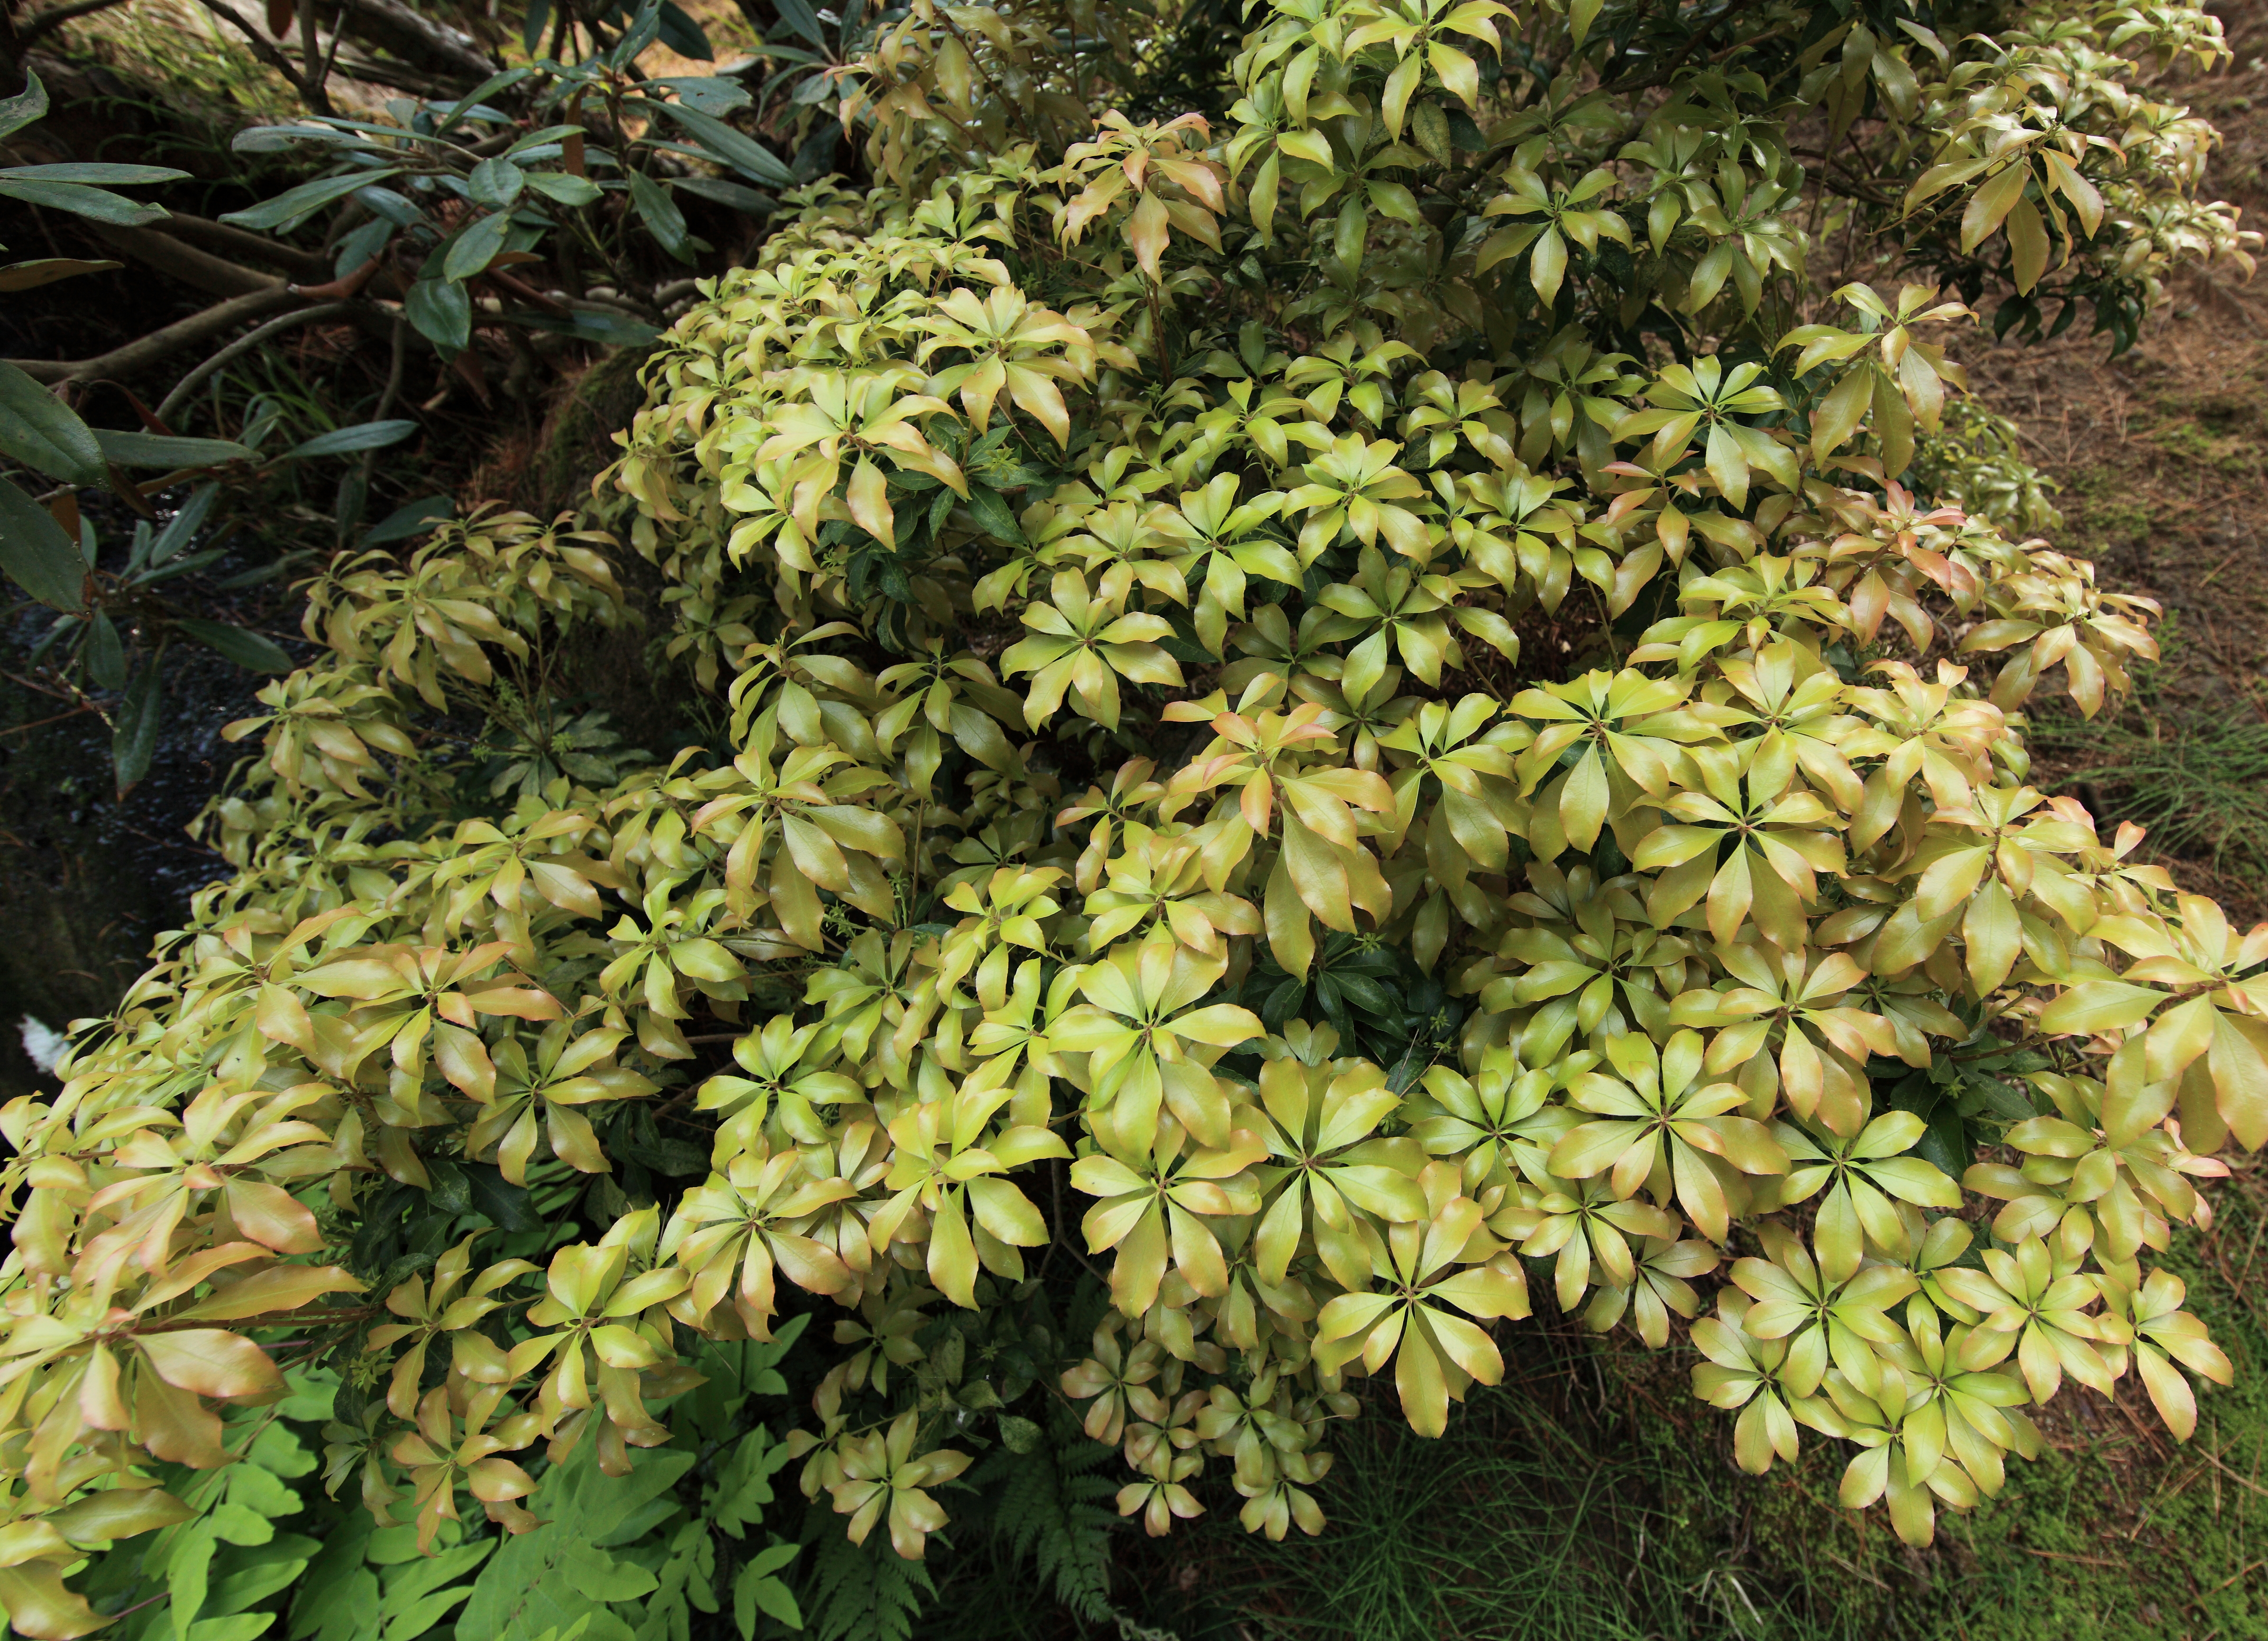
tree, plant, leaf, flower, food, green, high, produce, evergreen, botany, garden, flora, spruce, shrub, deciduous, 5d, hires, markii, hi, res, resolution, fukushima, johrakuen, flowering plant, woody plant, land plant